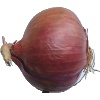
Label: Onion Red 1